Monti Iblei Cup

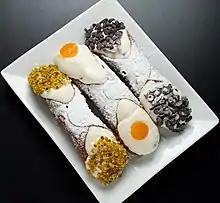
Cannoli siciliani, a specialty of the event.

The race is disputed as tradition, on the hairpin bends of Mount Arcibessi. In recent years the path on Hyblaean Mountains has been slightly lengthened, this extension made the race recognized as a valid race for the Trofeo italiano velocità montagna-sud, Sicilian hill speed championship and Sicilian hill speed championship for historic cars. Also allowing a better and easier use, to those who can arrive from Ragusa, from Modica, from Vittoria from the nearby mountain Municipalities such as Monterosso Almo and Giarratana, but also from other Hyblean areas, in addition to allowing a greater tourist flow.